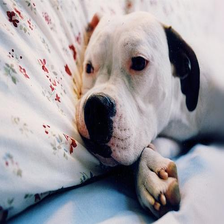
Species: dog
Breed: american bulldog